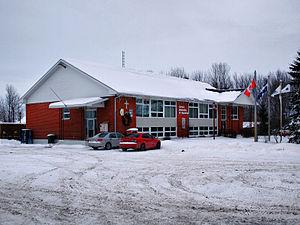
Saint-Valentin - La Mairie
Saint-Valentin, anciennement appelé Stottsville, est une municipalité du Québec qui est située dans la MRC du Haut-Richelieu en Montérégie.